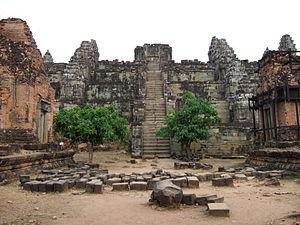
"L'Empire khmer, officiellement l’empire d'Angkor, était une des puissances dominantes de la péninsule indochinoise du IXᵉ au XIIIᵉ siècle. L'Empire succède au royaume de Chenla, et sa fondation est datée conventionnellement en 802, lorsque le roi Jayavarman II se déclare Chakravartin, ""Roi des rois"". Il prend fin avec la prise d'Angkor par les Siamois au XIVᵉ siècle. Le royaume du Cambodge lui succède alors, dans des frontières considérablement réduites.
Yasovarman Iᵉʳ est un roi qui a régné sur l'Empire khmer de 889 à 910 apr. J.-C.
"Phnom Bakeng est le premier temple bâti sur le site d'Angkor proprement dit vers 900. Ce nom signifie sans doute ""colline de Shiva"", car Ba est un raccourci habituel de Preah et Khaeng signifie ""viril"", un attribut adapté à Shiva qui est symbolisé par son lingam. Son nom ancien était Phnom Kandal.